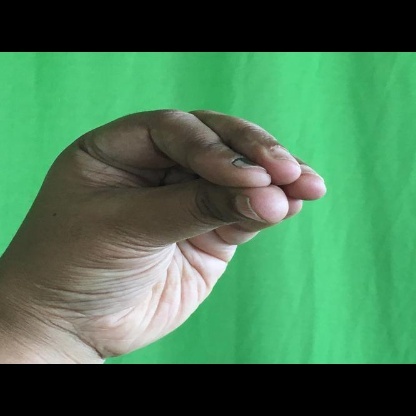
Mudra: Mukulam